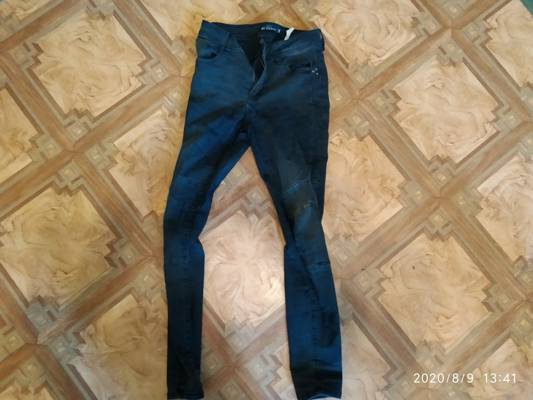
Waste category: clothes